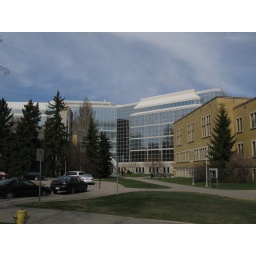
The yellow brick building in front is Drama.